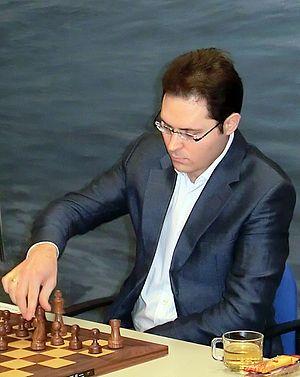
Péter Lékó, Lékó Péter dans l’ordre usuel en hongrois, né le 8 septembre 1979 à Subotica en Yougoslavie, est un joueur d'échecs hongrois. Grand maître international à 14 ans, en 1994, il a été finaliste du championnat du monde d'échecs 2004.